List of number-one EPs in the United Kingdom

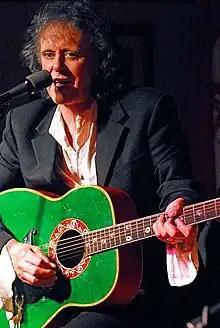
Donovan never had a number-one single or number-one album in his native UK; however, his "Universal Soldier" EP spent eight weeks at the top of the EP chart.

In the 1950s and 1960s "a third vinyl format" was introduced alongside long-playing (LP) albums, and singles. The extended play (EP) used the same formats as singles but contained more tracks. Singles were the popular record format at the time – predominantly 10-inch 78 rpm and 7-inch 45 rpm formats – and the first singles chart was published by "New Musical Express" in 1952 with many other publications also producing singles charts in the 1950s and 1960s. "Record Mirror" published the first album chart in 1956, and when "Record Retailer" began compiling an LP chart on 12 March 1960, they also compiled an EP chart. The EP chart consisted of a top ten and was expanded to fifteen positions the following week, and twenty the week after that. EPs "died out in the late 1960s" and "Record Retailer" reduced the chart to ten positions on 16 April 1966, publishing the final EP chart on 16 December 1967. For six weeks in 1966 and two weeks in December 1967, "Record Retailer" did not publish EP charts but they were compiled and "Record Mirror" published them; "Record Mirror" had begun publishing charts compiled by "Record Retailer" in March 1962, following a decision to stop compiling their own albums and singles charts.